Kids' WB Fun Zone

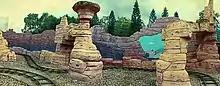
The current layout of "Yosemite Sam's Railroad".

Originally called "Yosemite Sam Railroad", this ride is a Zamperla Rio Grande Train (modelled after Warner Bros. Movie World Germany's "Yosemite Sam Rail Road"). The ride was designed by Sanderson Group. Riders board the train (known as the Looney Tooter) and complete two circuits of the track while riding through a small canyon, complete with Mount Rushmore-style sculptures of the heads of Bugs Bunny, Daffy Duck and Yosemite Sam. The ride's theming also features Jose and Manuel Crow, Wile E. Coyote and the Road Runner (in silhouette form). Originally the ride featured a set of crossroads to enable the train to do a figure of 8, like "Yosemite Sam Rail Road". This was removed and replaced with a series of corners.